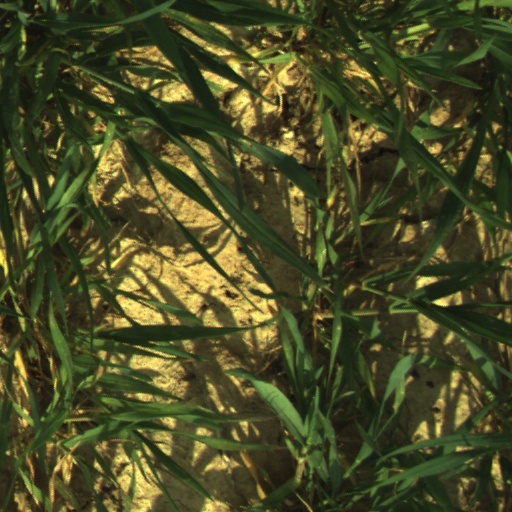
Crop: wheat